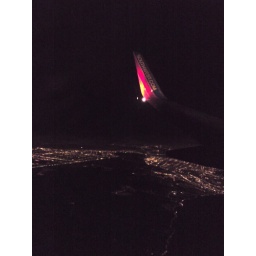
about to land in the oc... it was a clear black night, a cold dark moon....